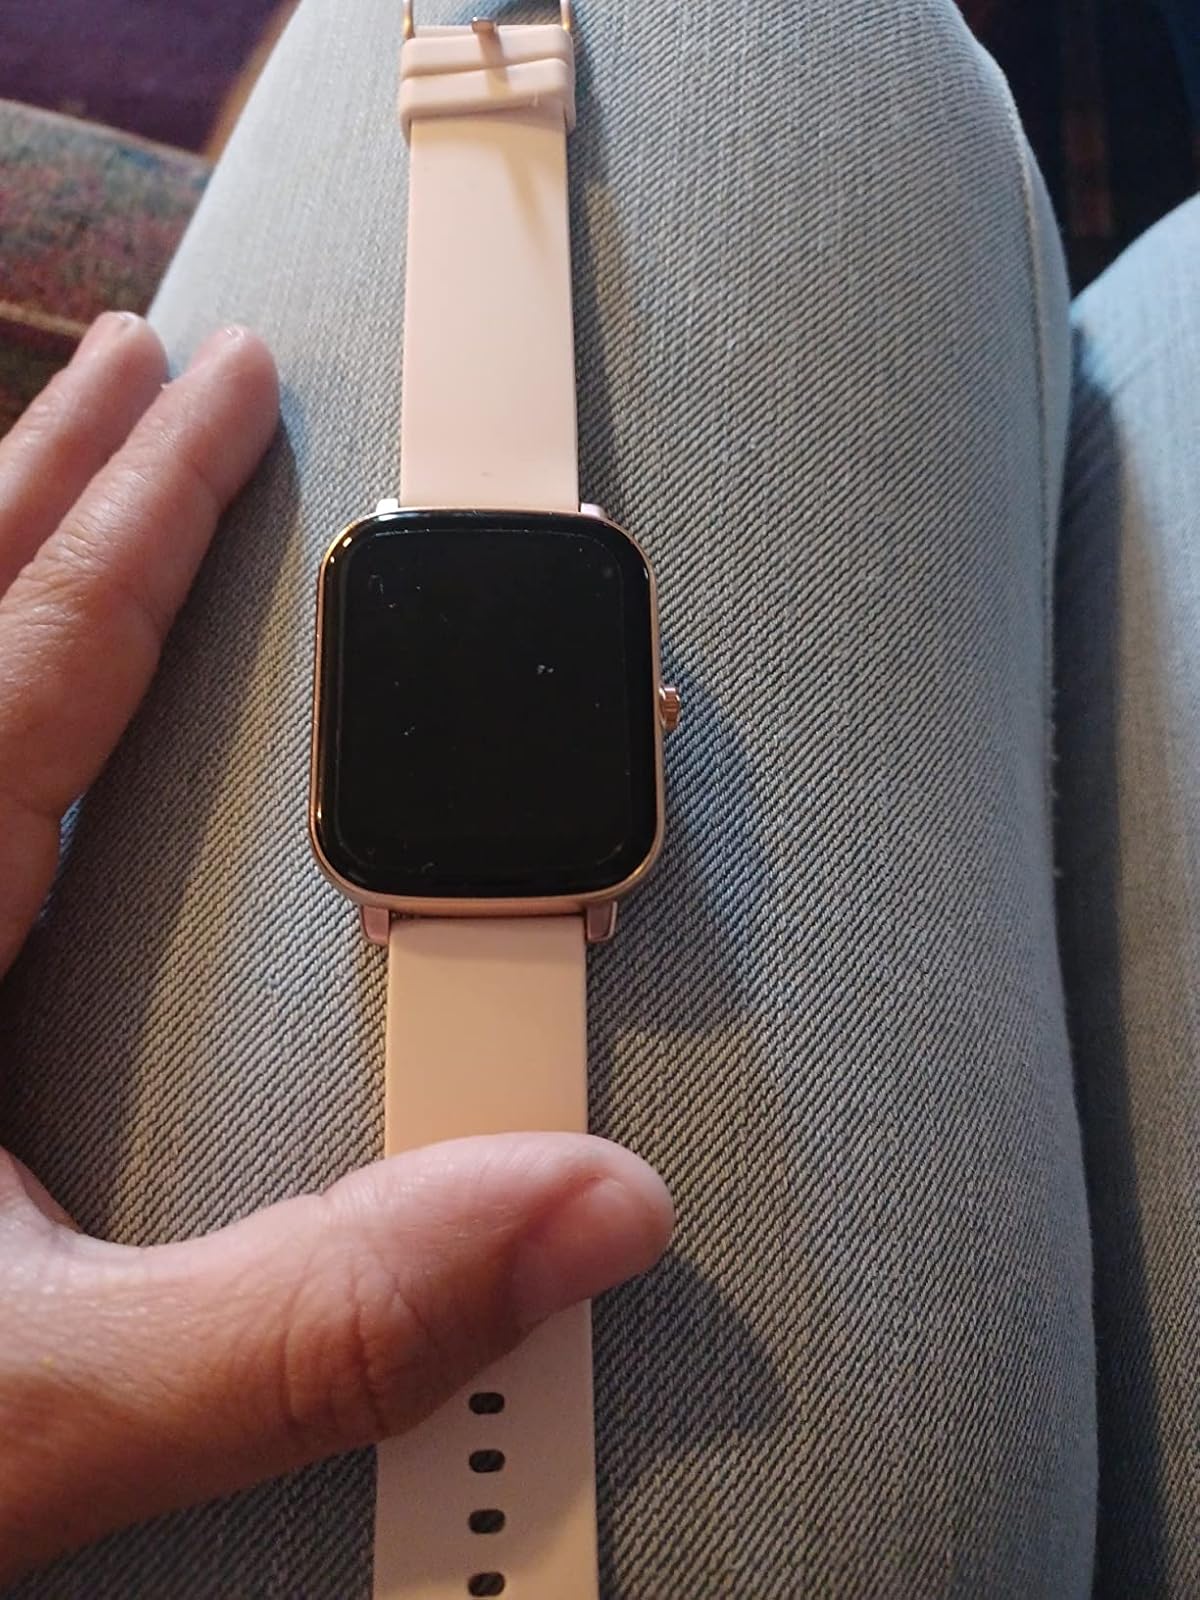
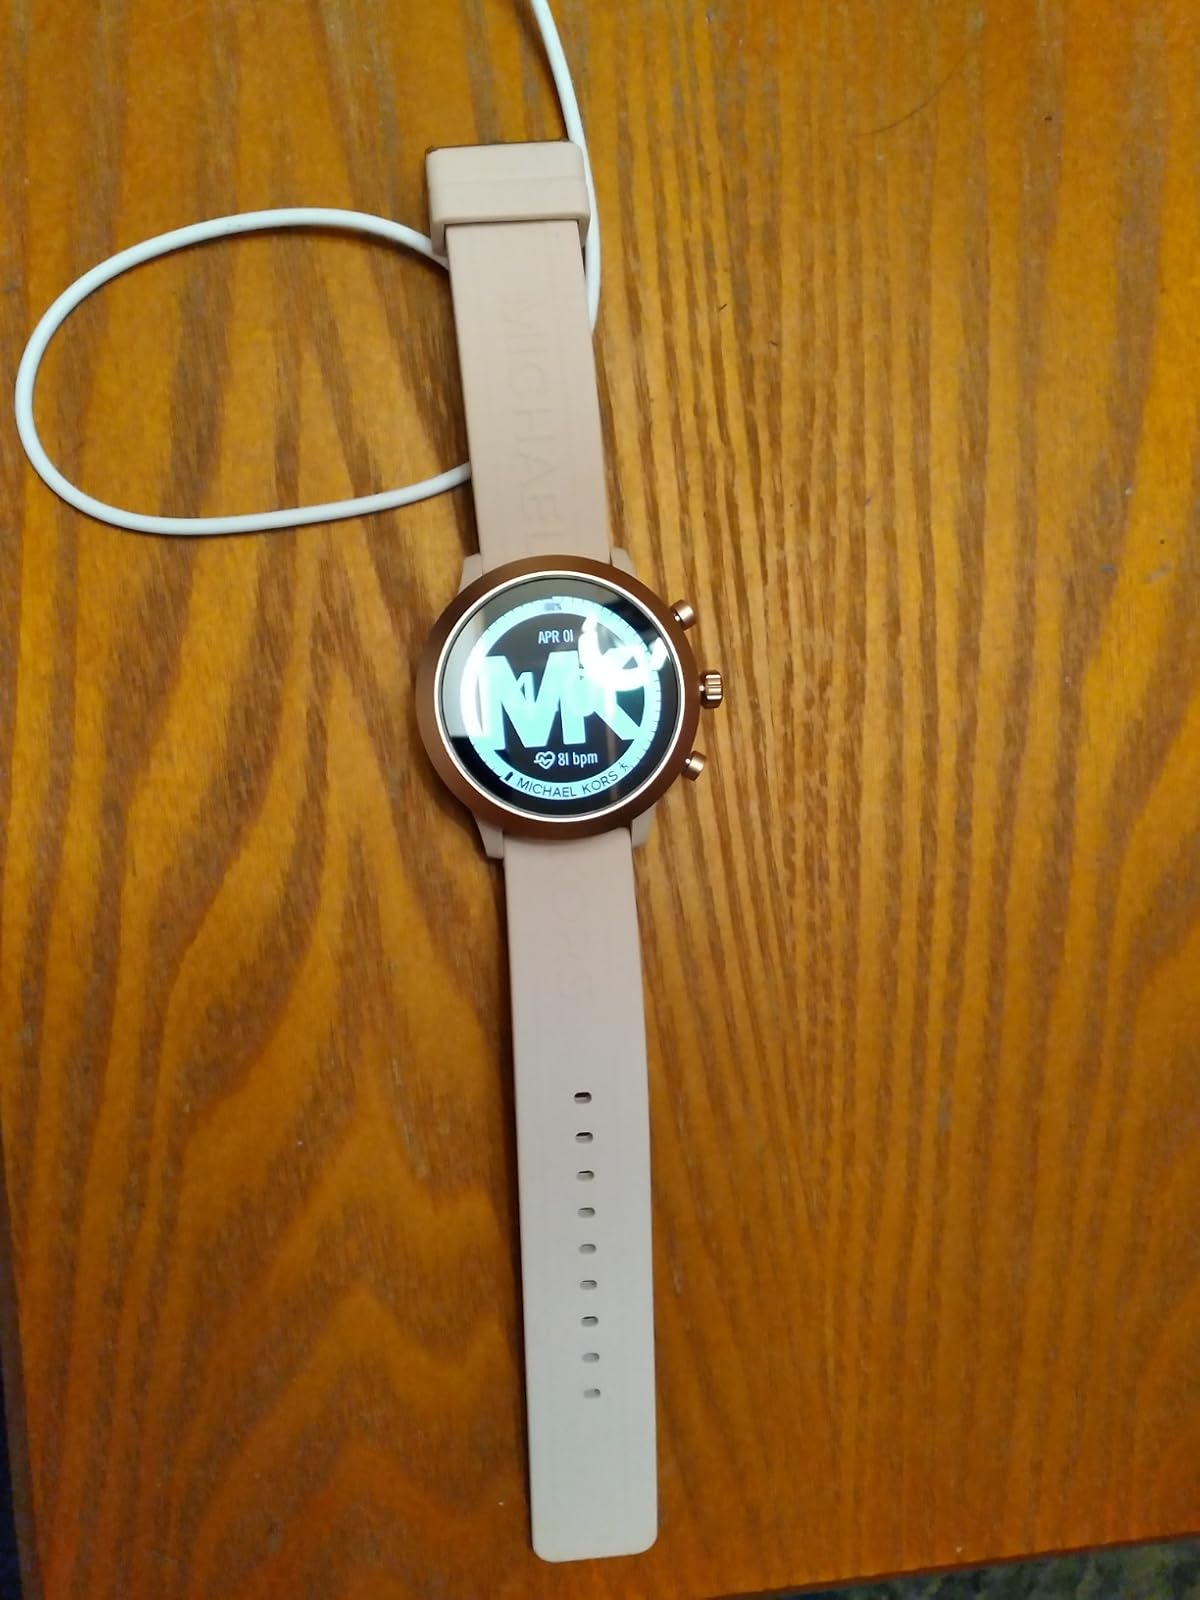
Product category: smartwatch
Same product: no